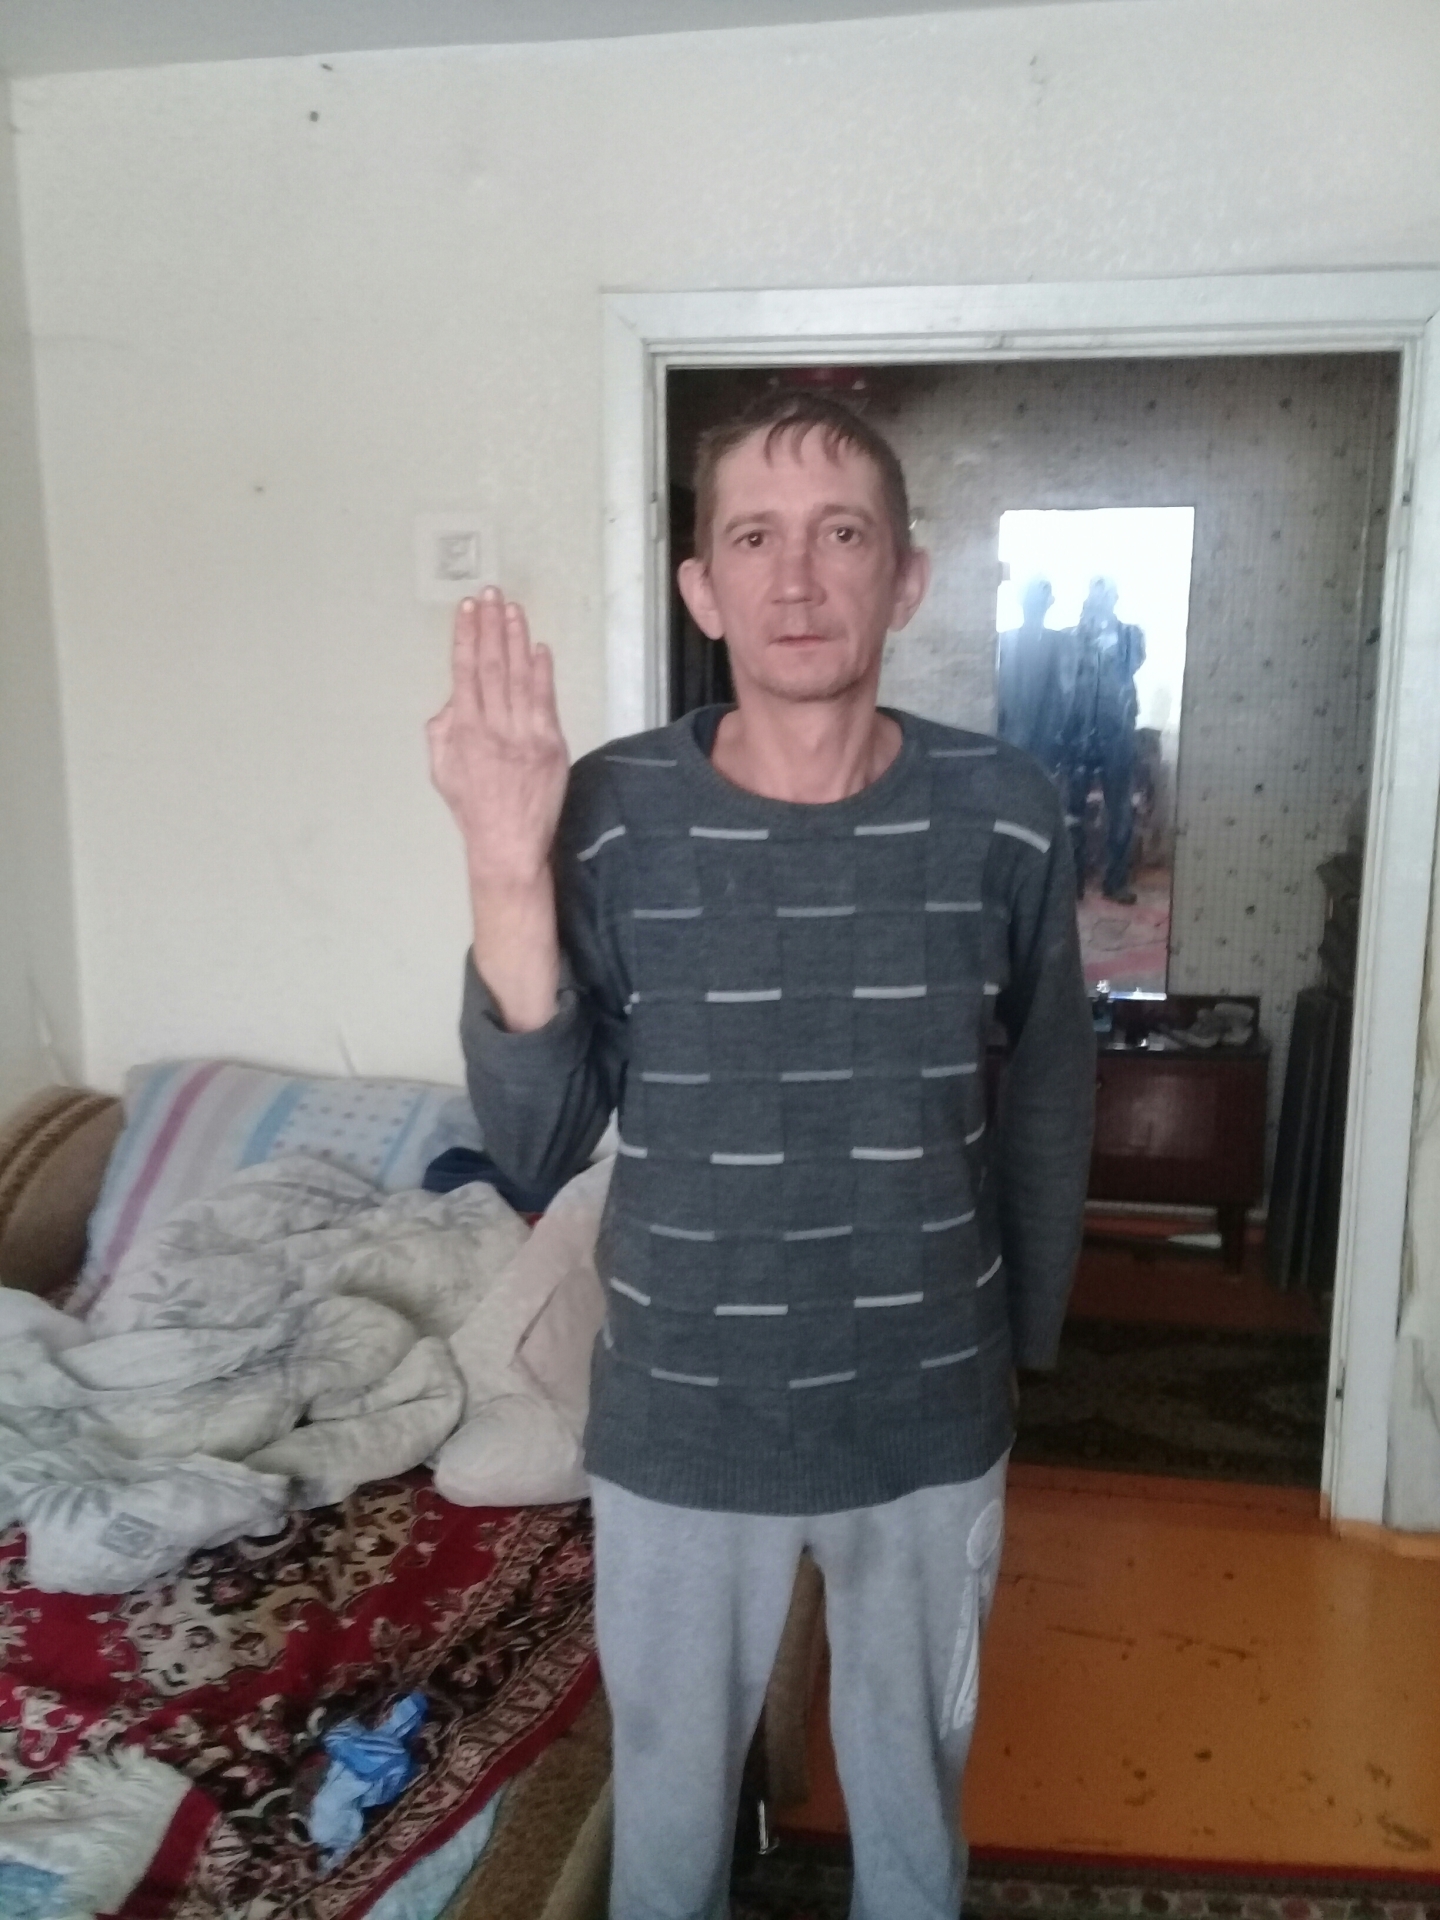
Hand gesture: stop_inverted